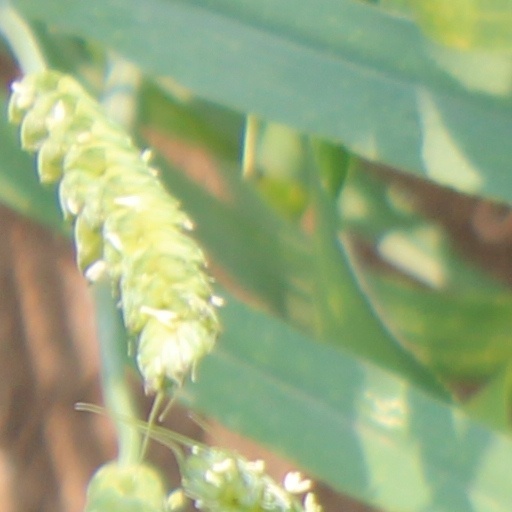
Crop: wheat